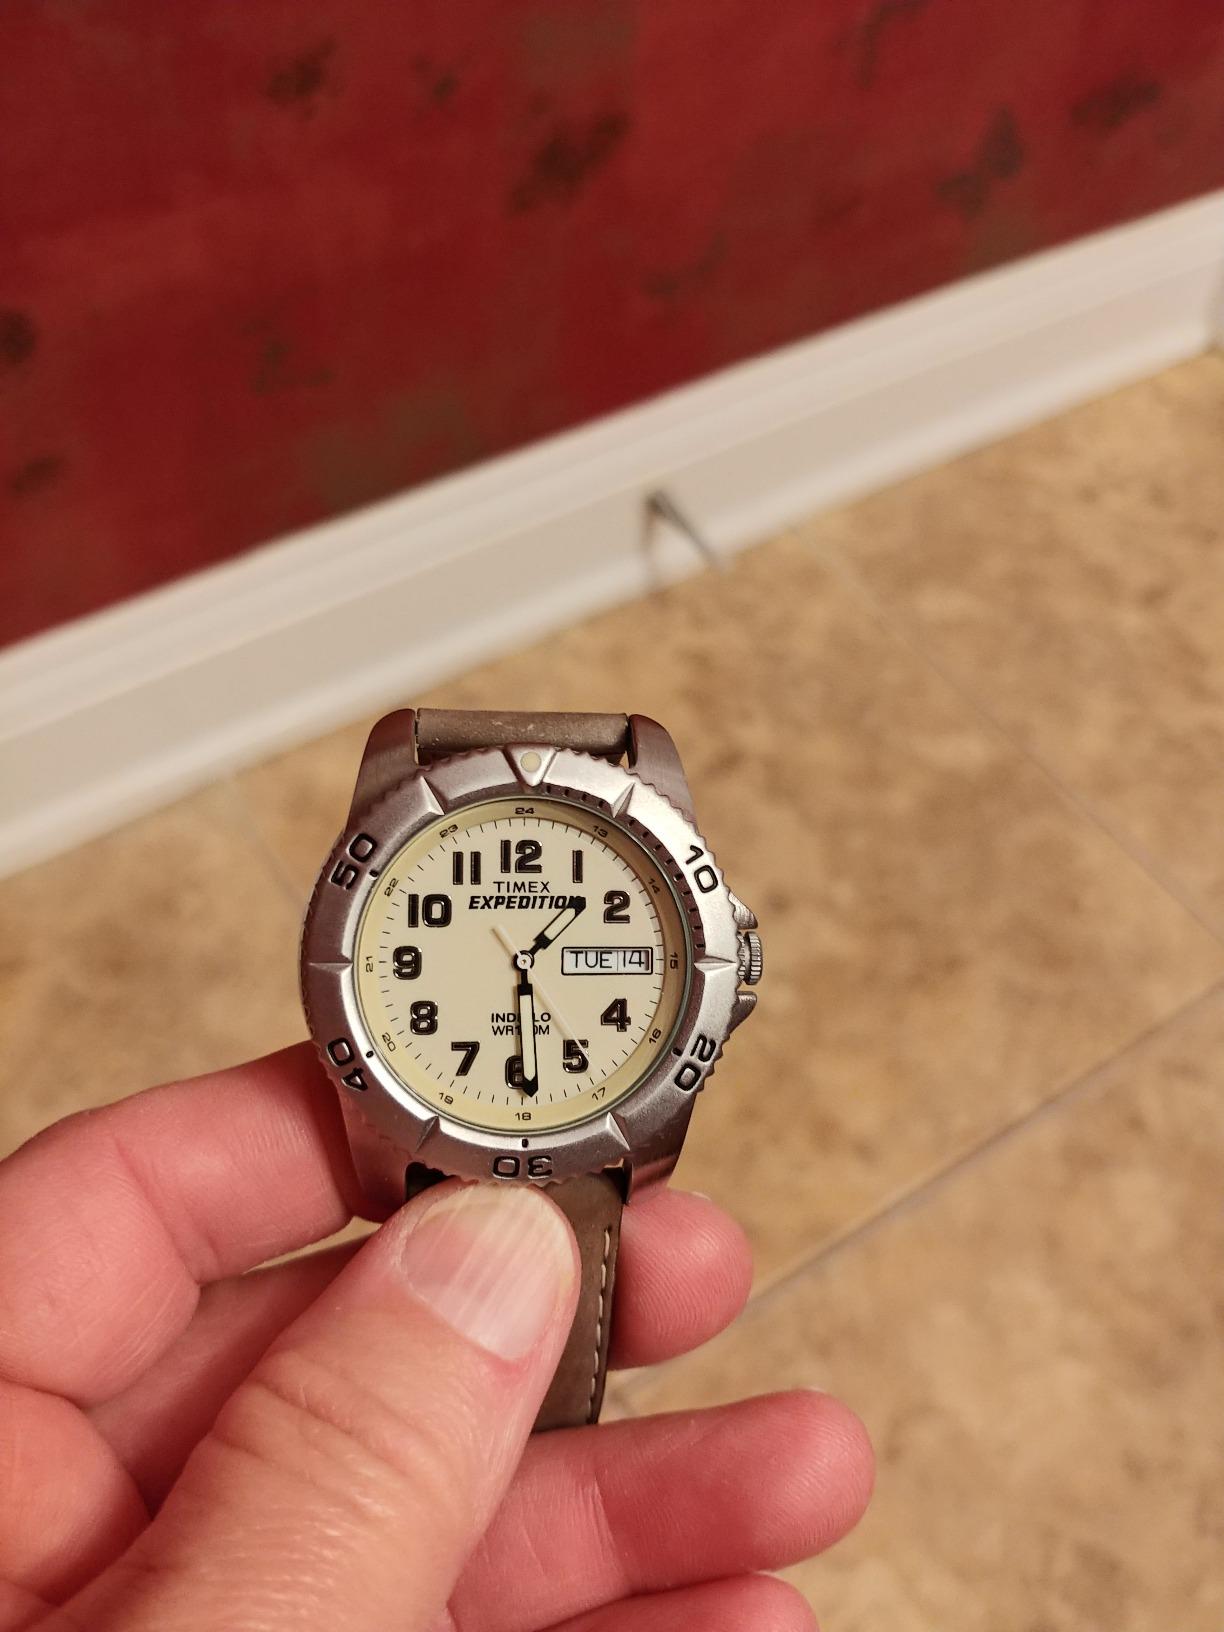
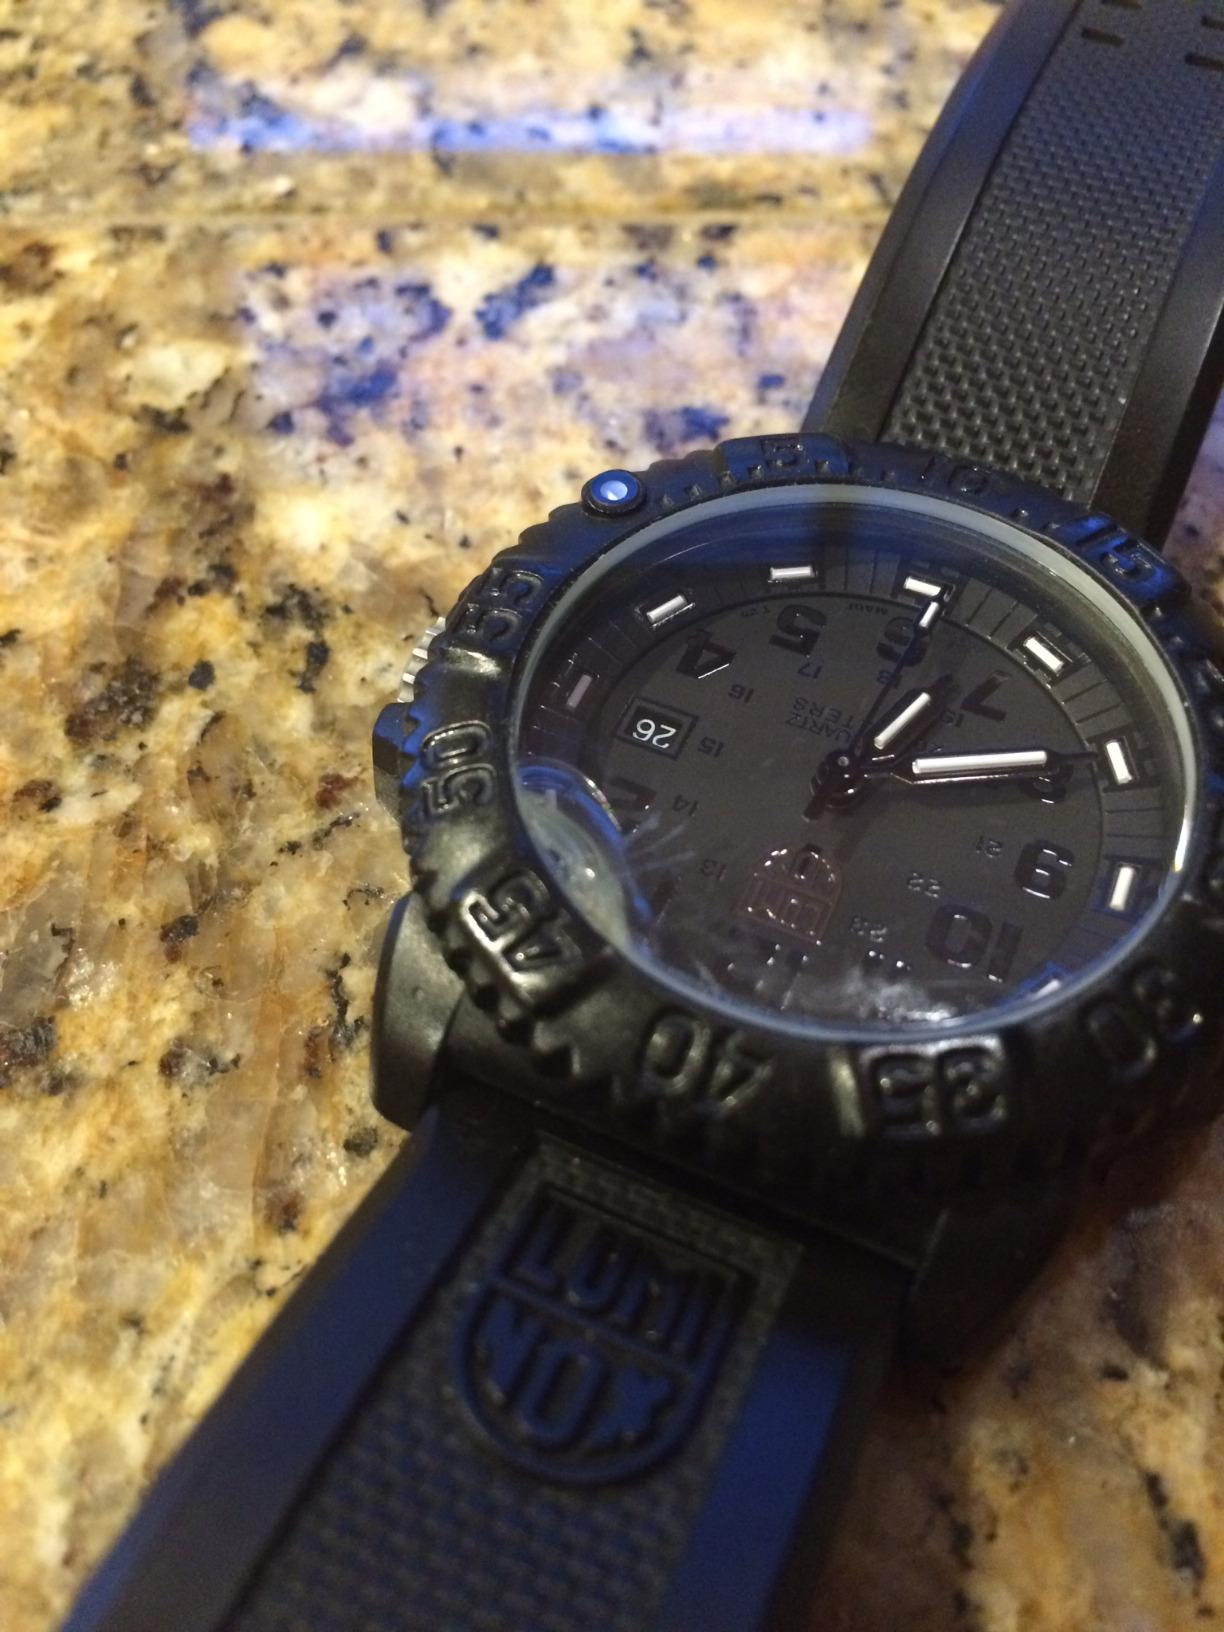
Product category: accessories_watch
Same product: no